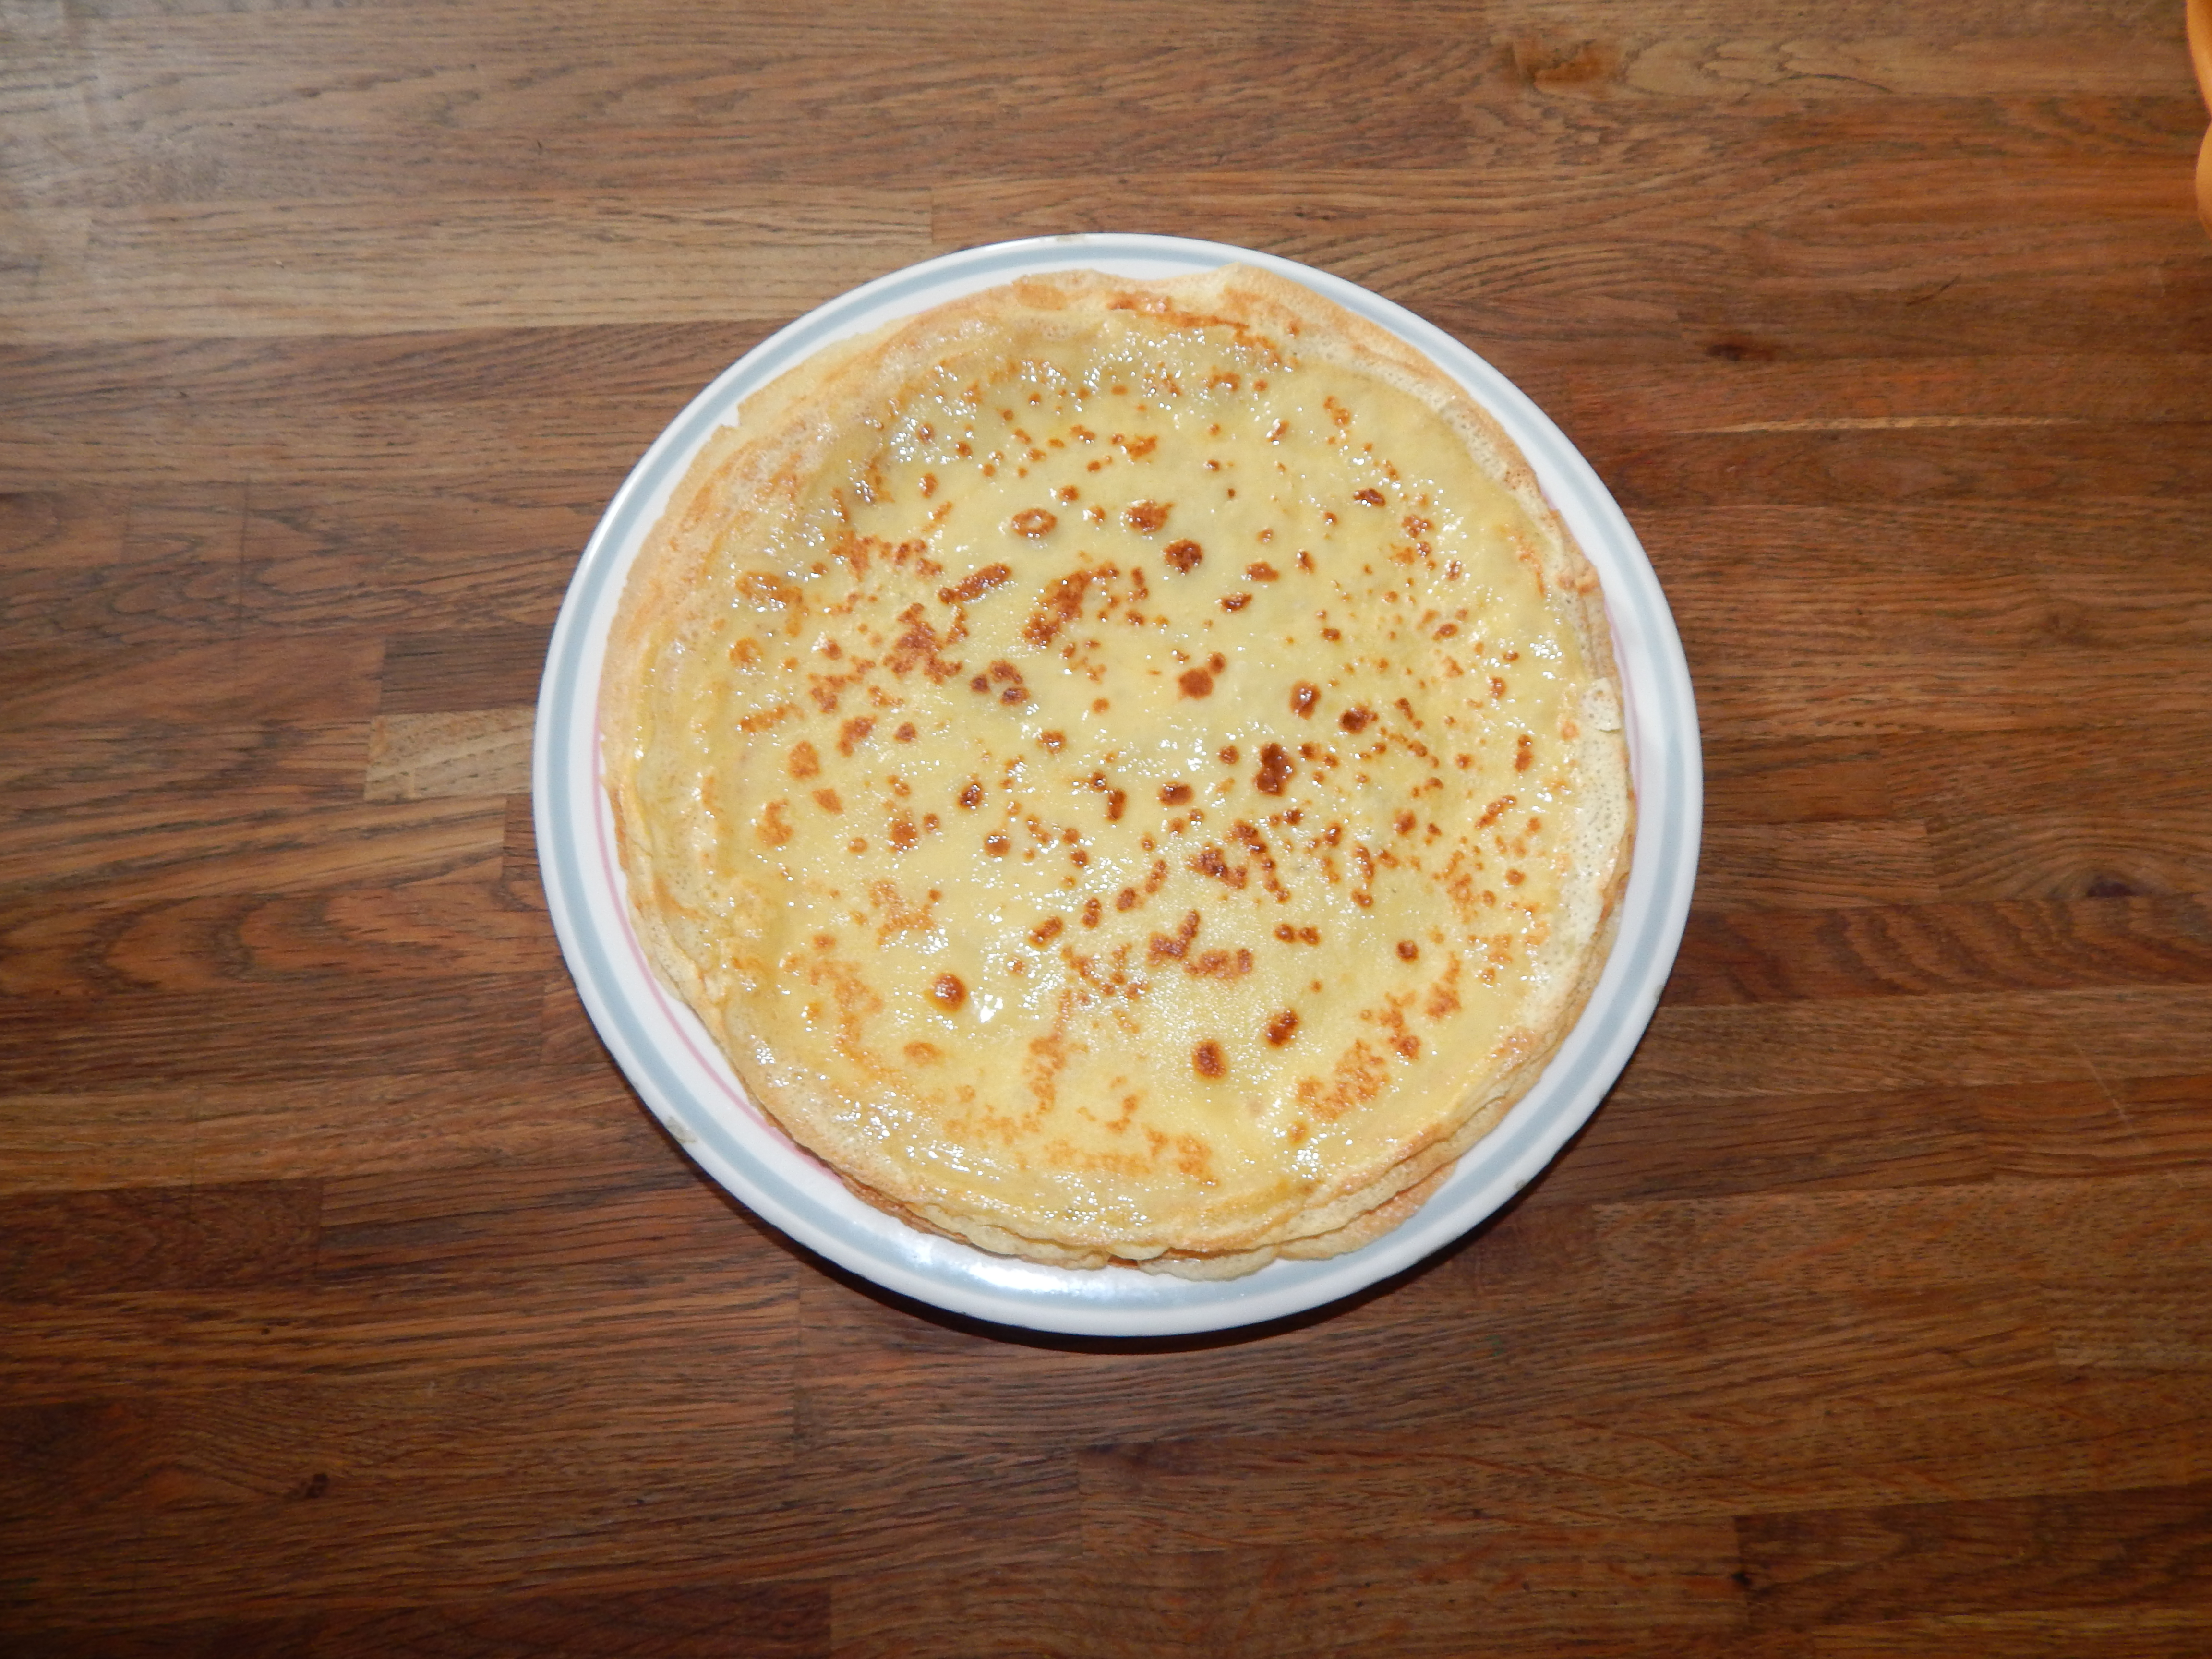
food, dish, hummus, cuisine, indian cuisine, dip, appetizer, vegetarian food, side dish, recipe